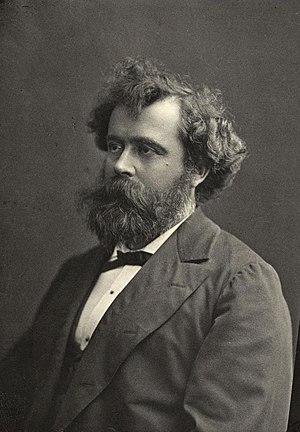
Léon-Alexandre Delhomme né le 20 juillet 1841 à Tournon-sur-Rhône et mort le 16 mars 1895 à Paris est un sculpteur français.